Shuuchi-Kasagami Station

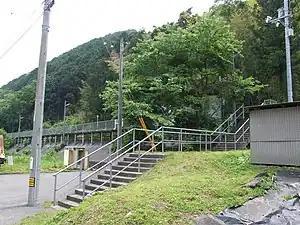
Shuuchi-Kasagami Station

is a railway station on the Nishikigawa Seiryū Line in Iwakuni, Yamaguchi Prefecture, Japan. It is operated by the Nishikigawa Railway, a third-sector railway company.